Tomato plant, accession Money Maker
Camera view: tilt-top (135 deg); turntable rotation: 0 degrees
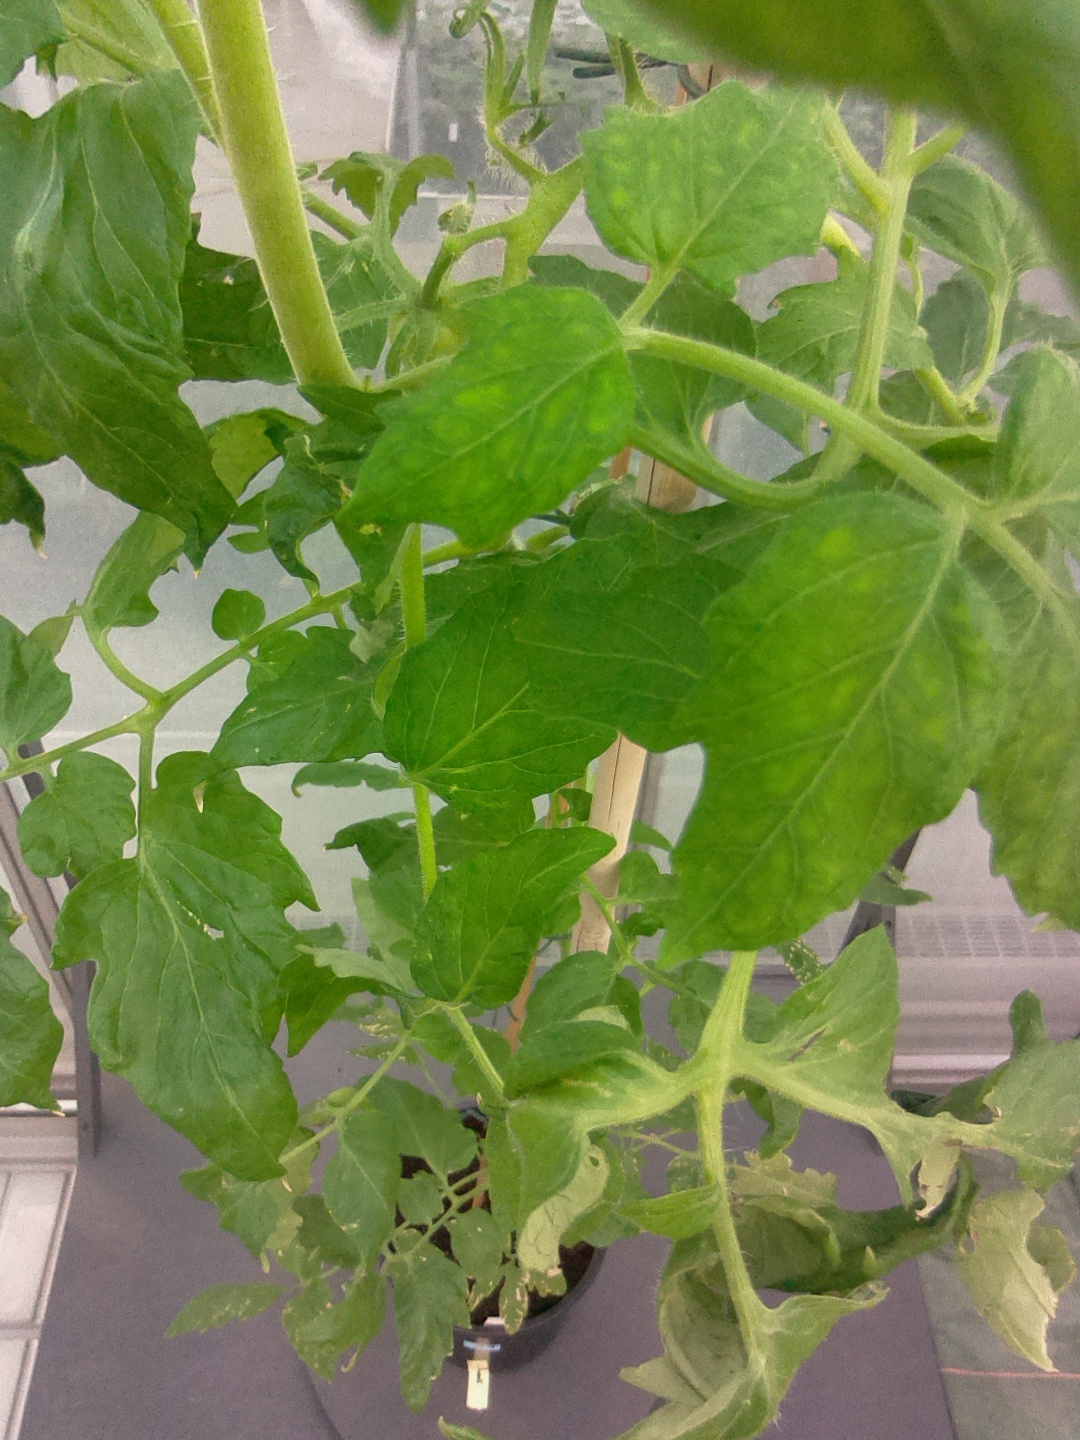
BBCH growth stage 71: 10%-20% of final fruit size